The Heart of the Race

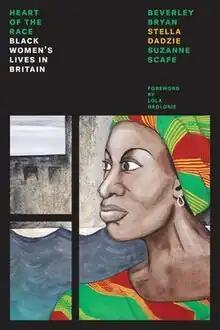

The Heart of the Race: Black Women's Lives in Britain was a 1985 book by Beverley Bryan, Stella Dadzie and Suzanne Scafe. A socio-historical study, it looked at the realities of life for Black women in the United Kingdom after the Second World War. Although authorship was credited to Bryan, Dadzie and Scafe, the book was in fact written not only by those three named women but also by several others in the Brixton Black Women's Group (BWG), of which all the authors were members. The BWG originally planned for "The Heart of the Race" to be credited to the "Brixton Black Women's Group" as a whole. However, the book's publisher Virago Press refused to use a collective name and instead credited three members of the BWG, namely, Bryan, Dadzie and Scafe.